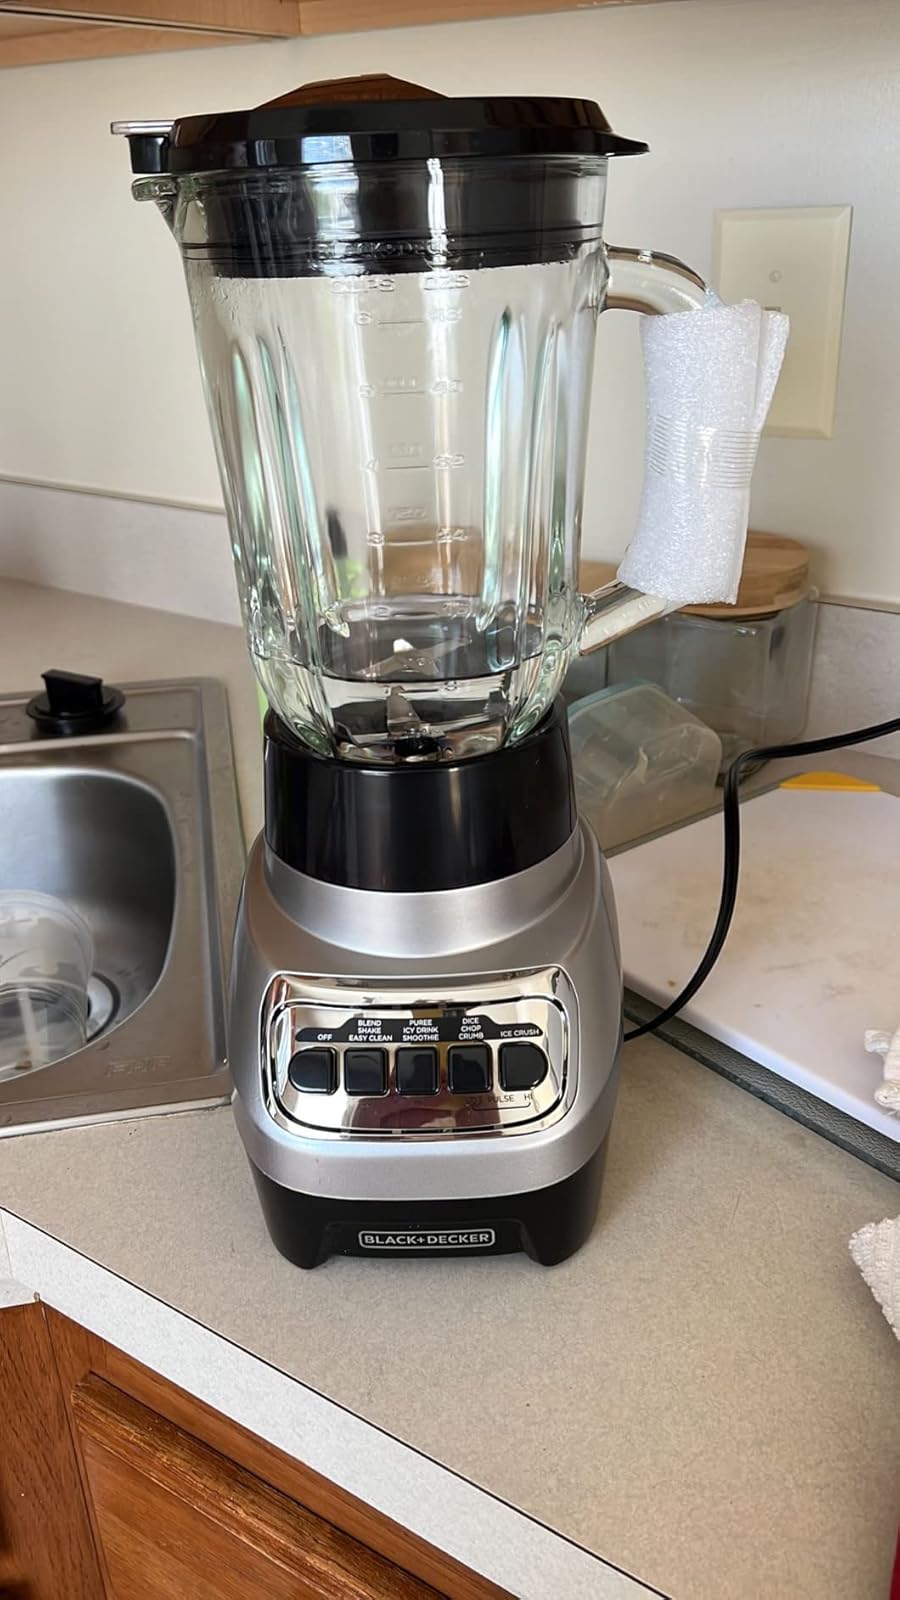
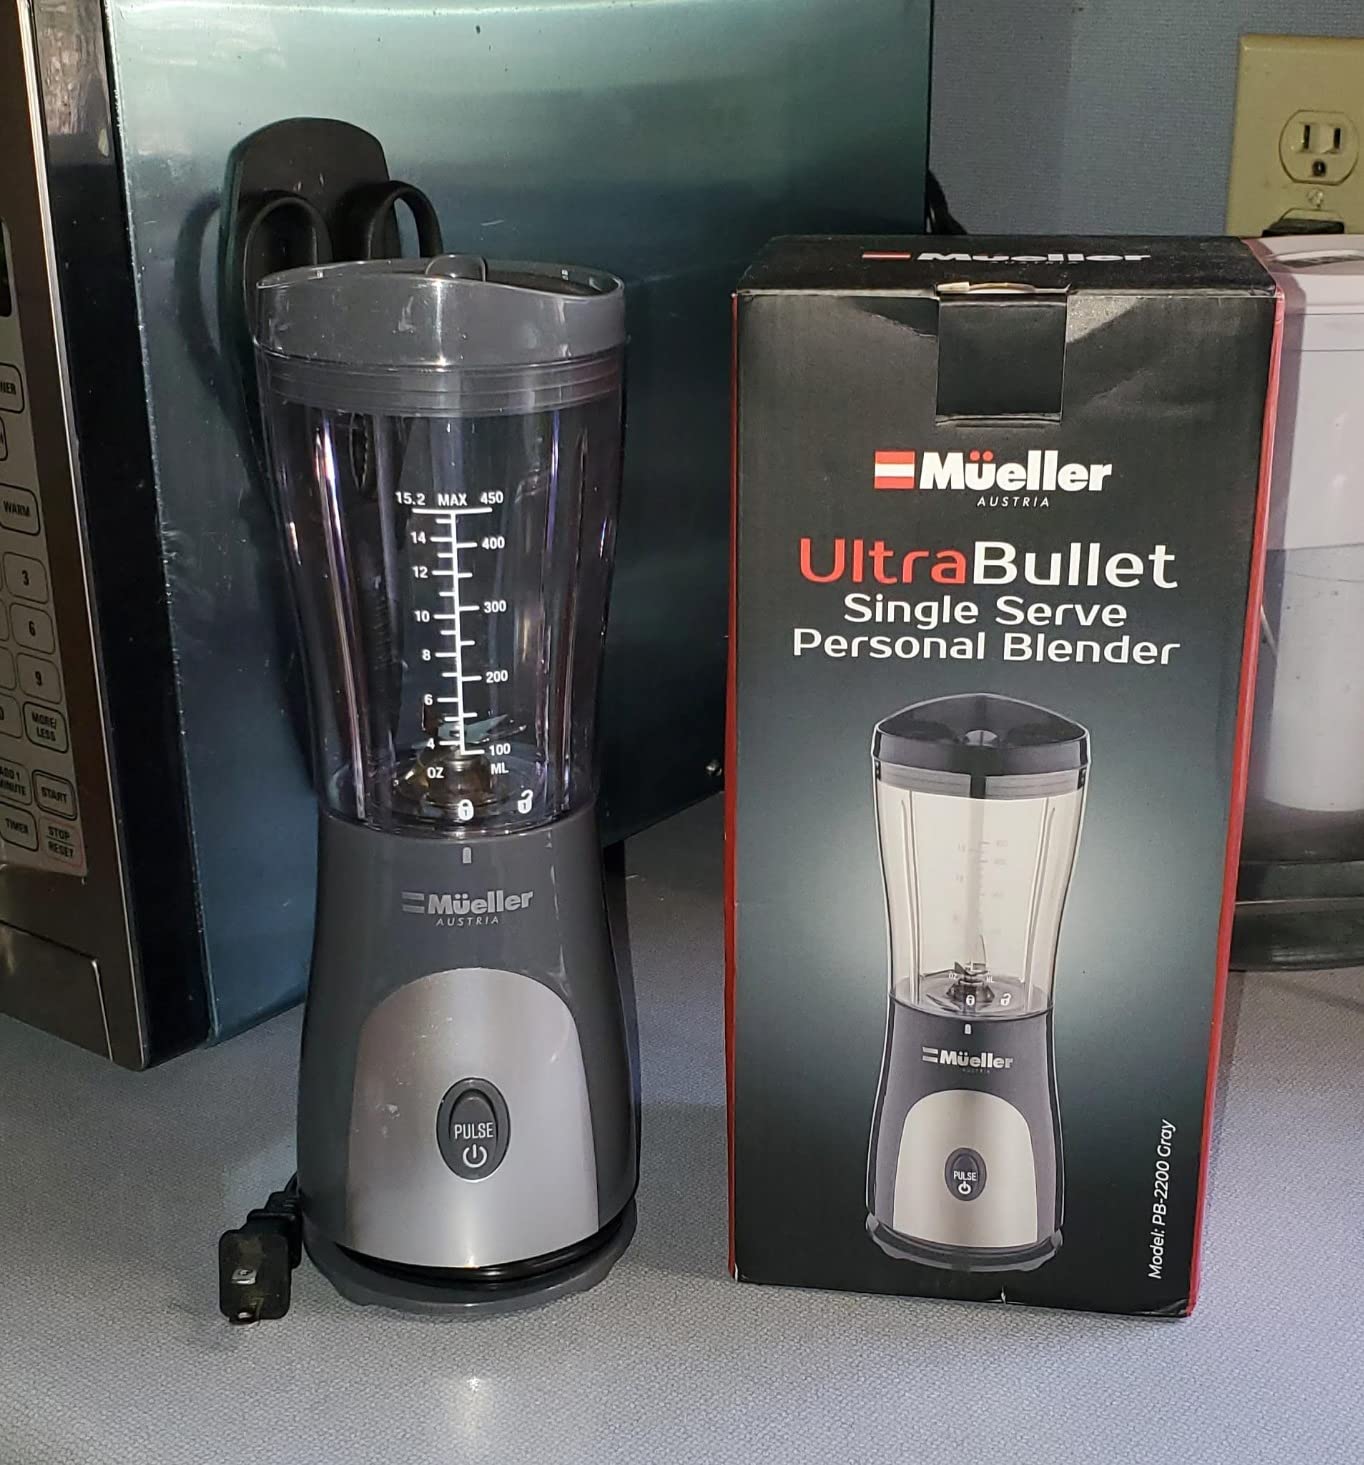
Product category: items_blender
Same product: no